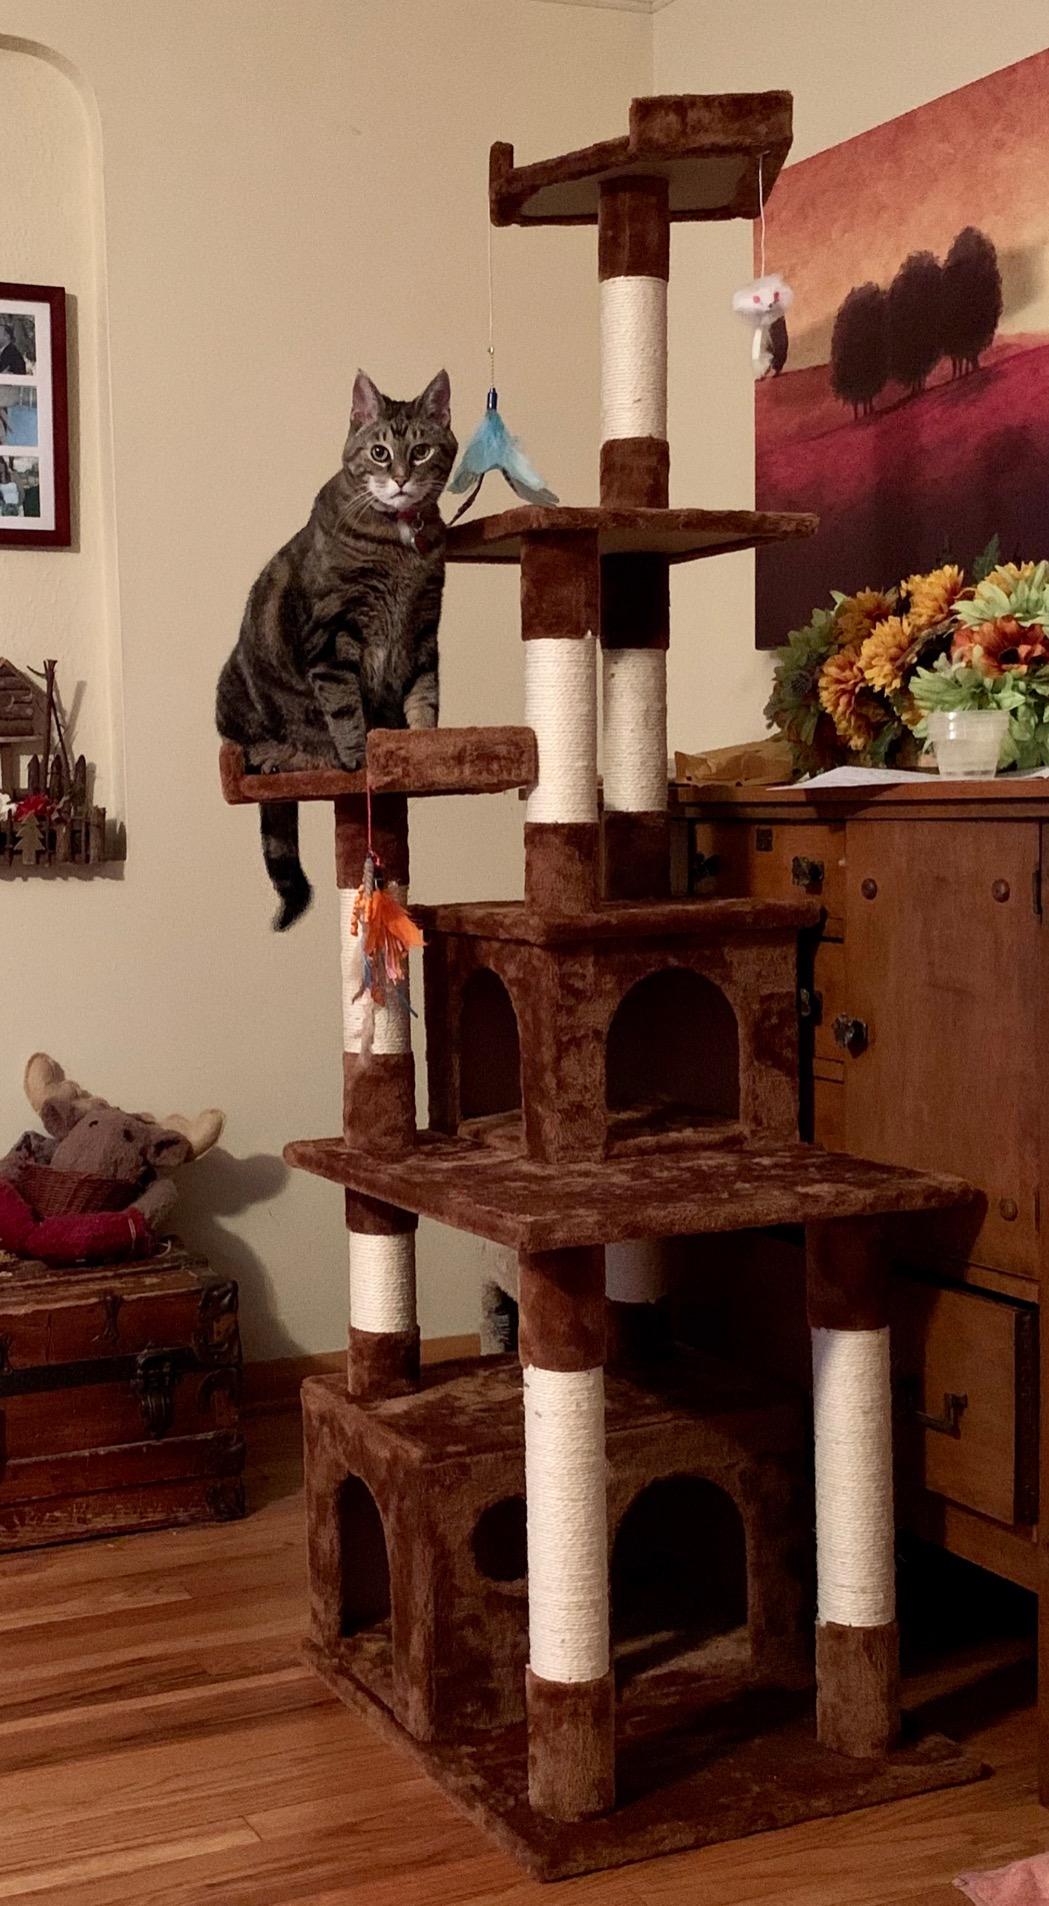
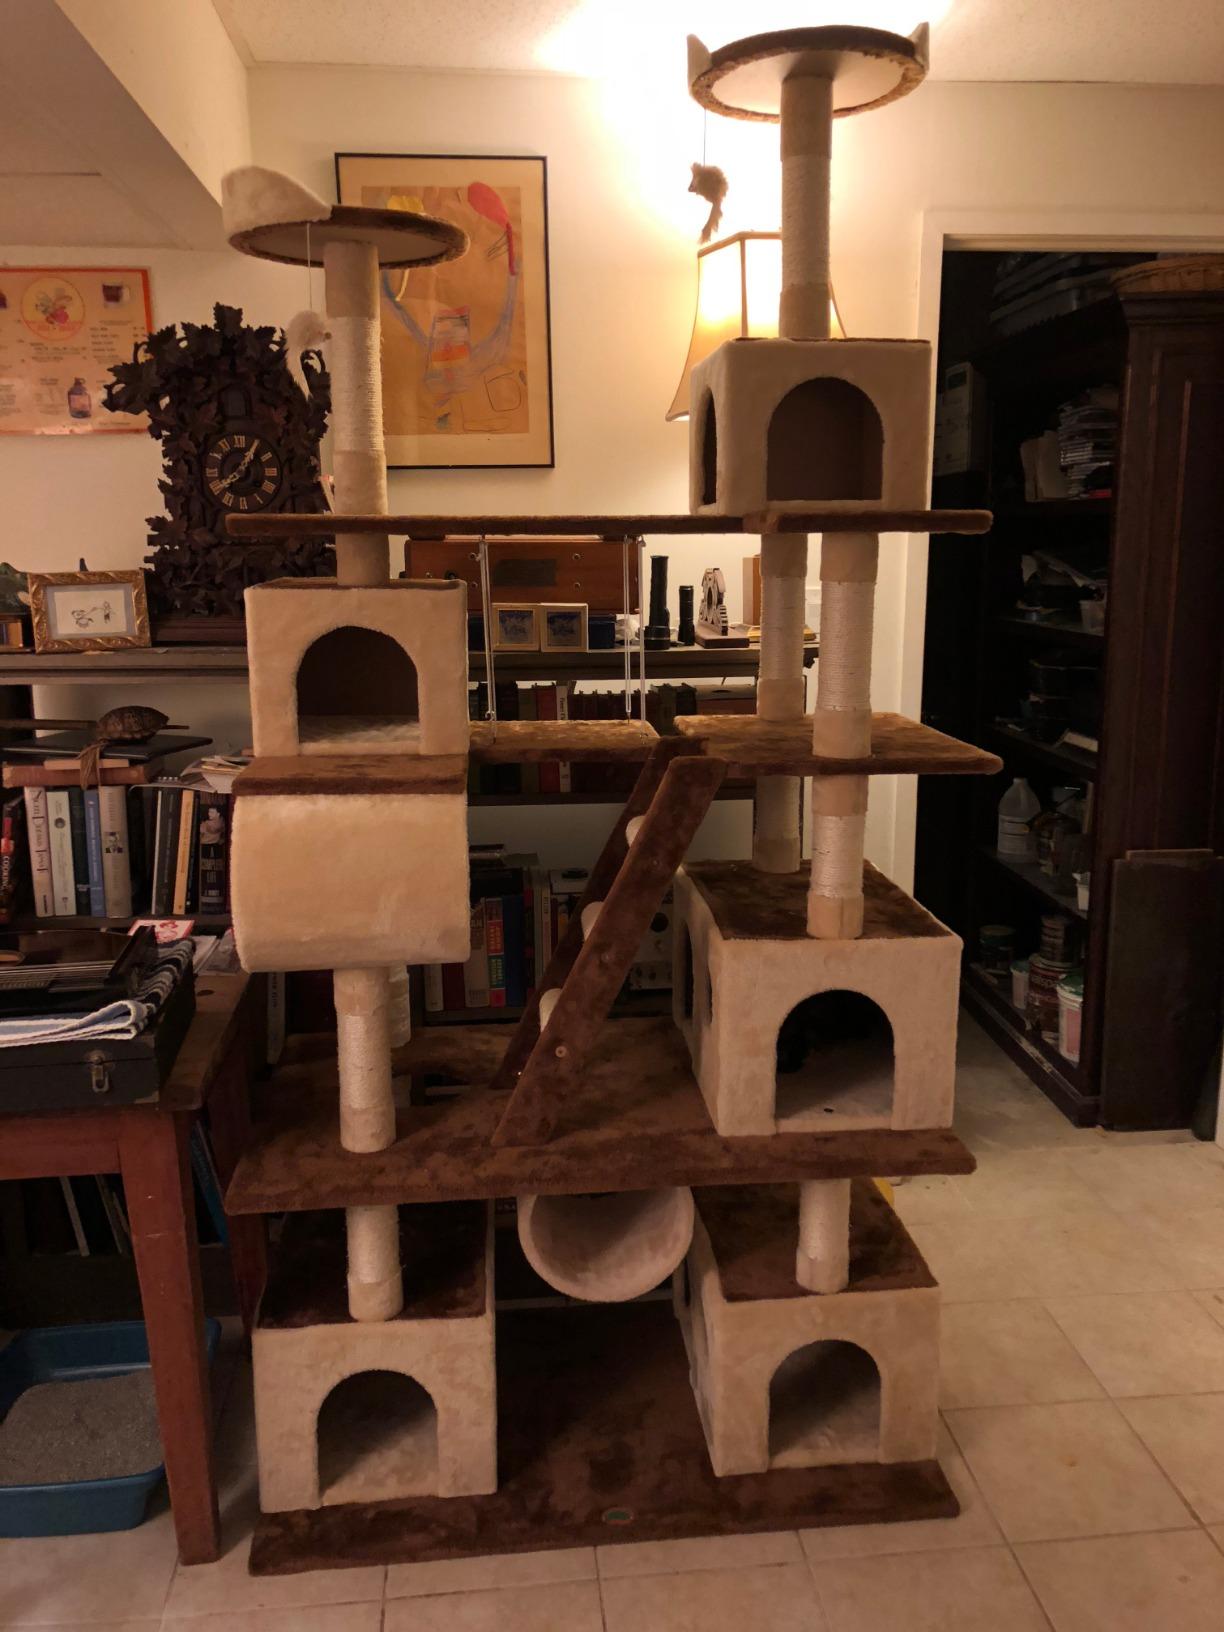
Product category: items_cat tree
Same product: no